Shear flow

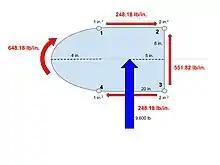
Example of Skin Stringer Model with Shear Flow

For a given structure, the shear center is the point in space at which shear force could be applied without causing torsional deformation (e.g. twisting) of the cross-section of the structure. The shear center is an imaginary point, but does not vary with the magnitude of the shear force - only the cross-section of the structure. The shear center always lies along the axis of symmetry, and can be found using the following method: